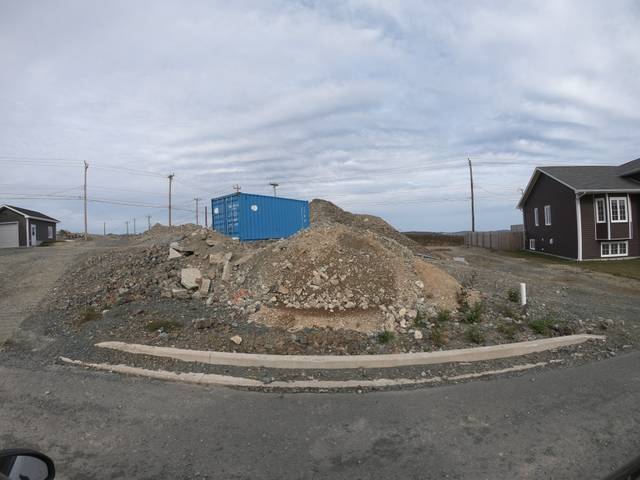
Region: Canada
Coordinates: 47.552, -52.785